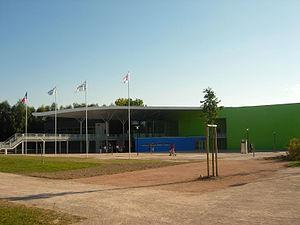
Le complexe sportif de la Monnerie à La Flèche.
La Flèche est une commune française située dans le sud du département de la Sarthe en région Pays de la Loire. Sous-préfecture du département, chef-lieu d'arrondissement et de canton, siège de la communauté de communes du Pays Fléchois, elle compte 14 956 habitants selon le dernier recensement de 2017, ce qui en fait la deuxième commune sarthoise la plus peuplée. Implantée sur le Loir, au cœur du Maine angevin, la commune est marquée par un réseau hydrographique très dense.